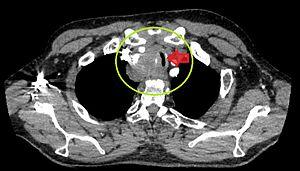
Tumeur maligne développée à partir de la trachée, entraînant une sténose.
Une sténose trachéale est, en médecine humaine, un rétrécissement anormal de la trachée. Lorsque la zone rétrécie s'étend au larynx, vers la région sous-glottique — sous les cordes vocales —, il s'agit par extension d'une sténose laryngotrachéale. La lumière de la trachée, en forme de fer à cheval, a normalement un calibre interne de 1 à 2 cm et permet le passage de l'air jusqu'aux poumons. Une réduction de calibre, appelée sténose, entraîne une difficulté à respirer et une respiration bruyante à type de stridor ou de cornage. Ces signes cliniques apparaissent généralement à partir d'une réduction de calibre de 50 % mais, en cas d'apparition progressive de la sténose, peuvent n'être présents qu'à partir d'une sténose à 75 % de la lumière trachéale. Non traitée, une sténose trachéale peut entraîner une détresse respiratoire.